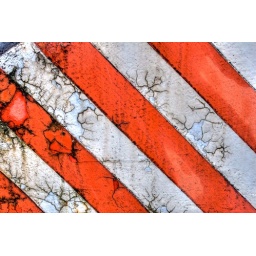
stripes of a sign in red and white